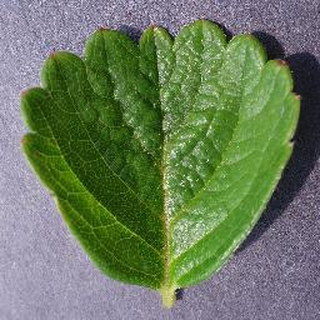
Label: healthy_strawberry